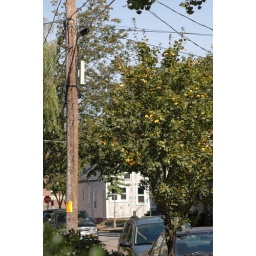
I spotted this tree with its newly yellow leaves right outside our front window. Autumn is in the air.